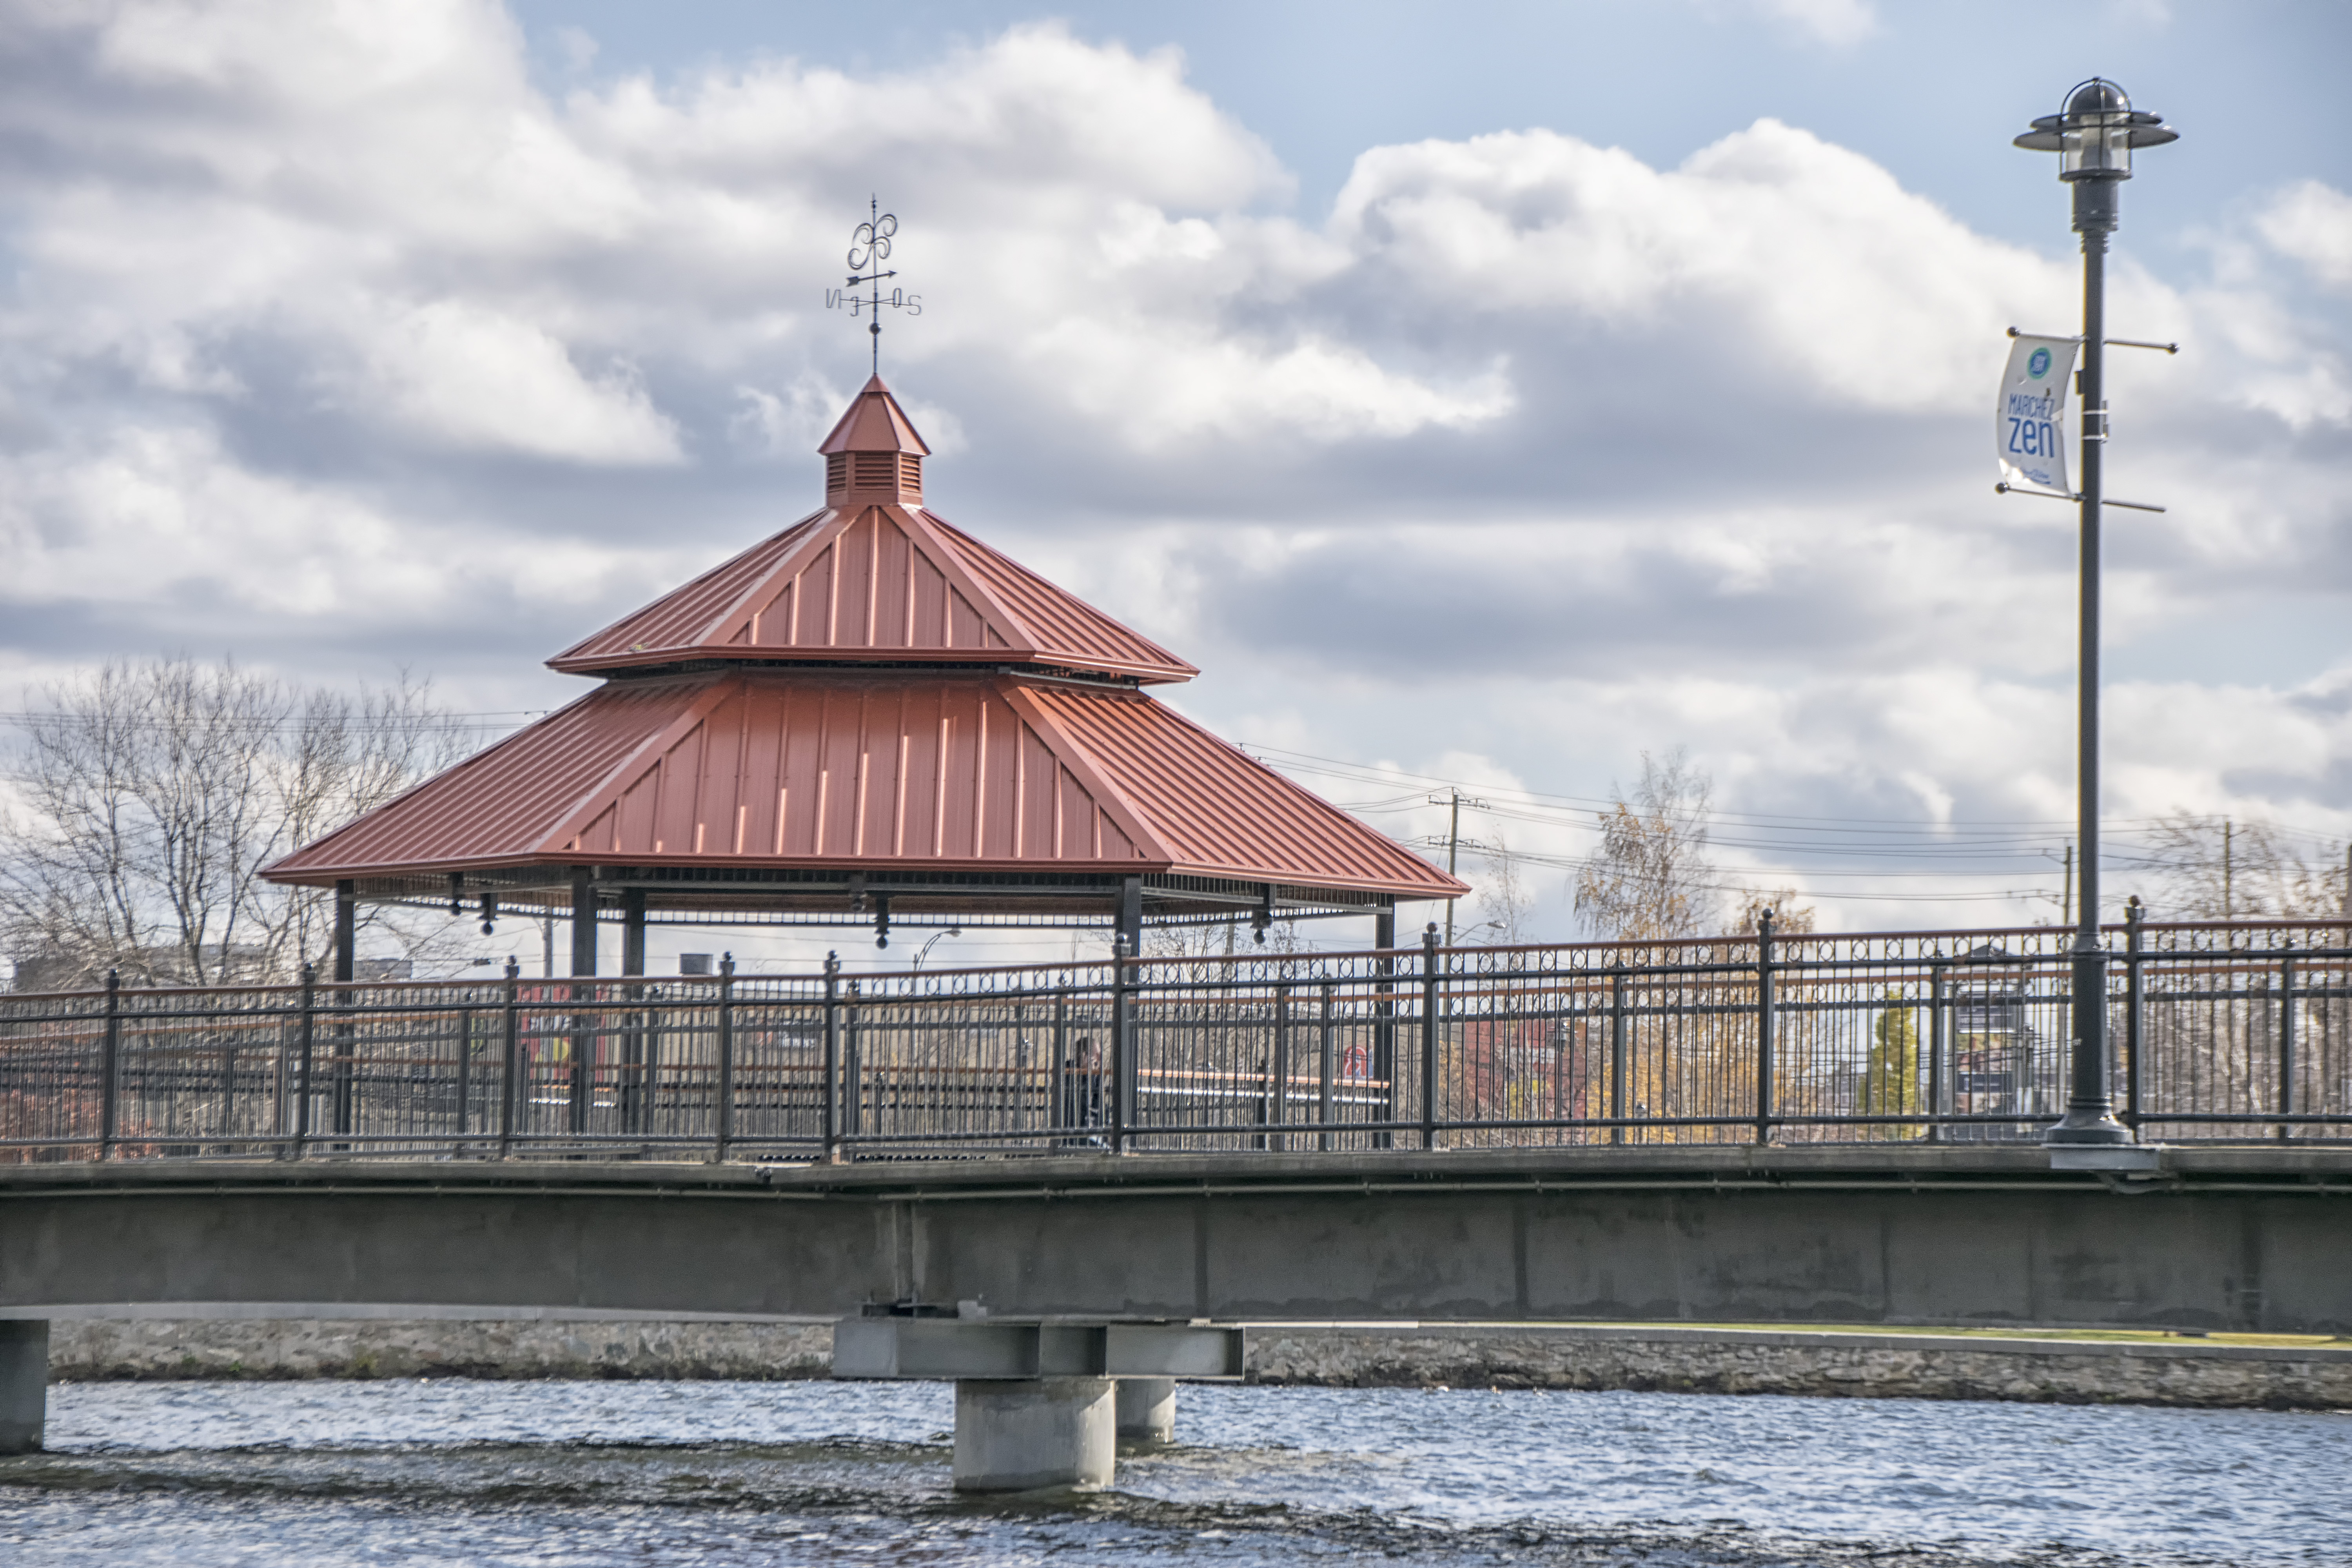
water, nature, bridge, pier, river, cityscape, reflection, tower, landmark, canada, quebec, sherbrooke